Monadology

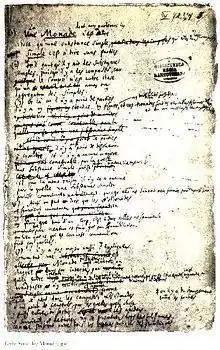
Monadology

The Monadology (1714) is one of Gottfried Leibniz's best known works of his later philosophy. It is a short text which presents, in some 90 paragraphs, a metaphysics of simple substances, or "monads".